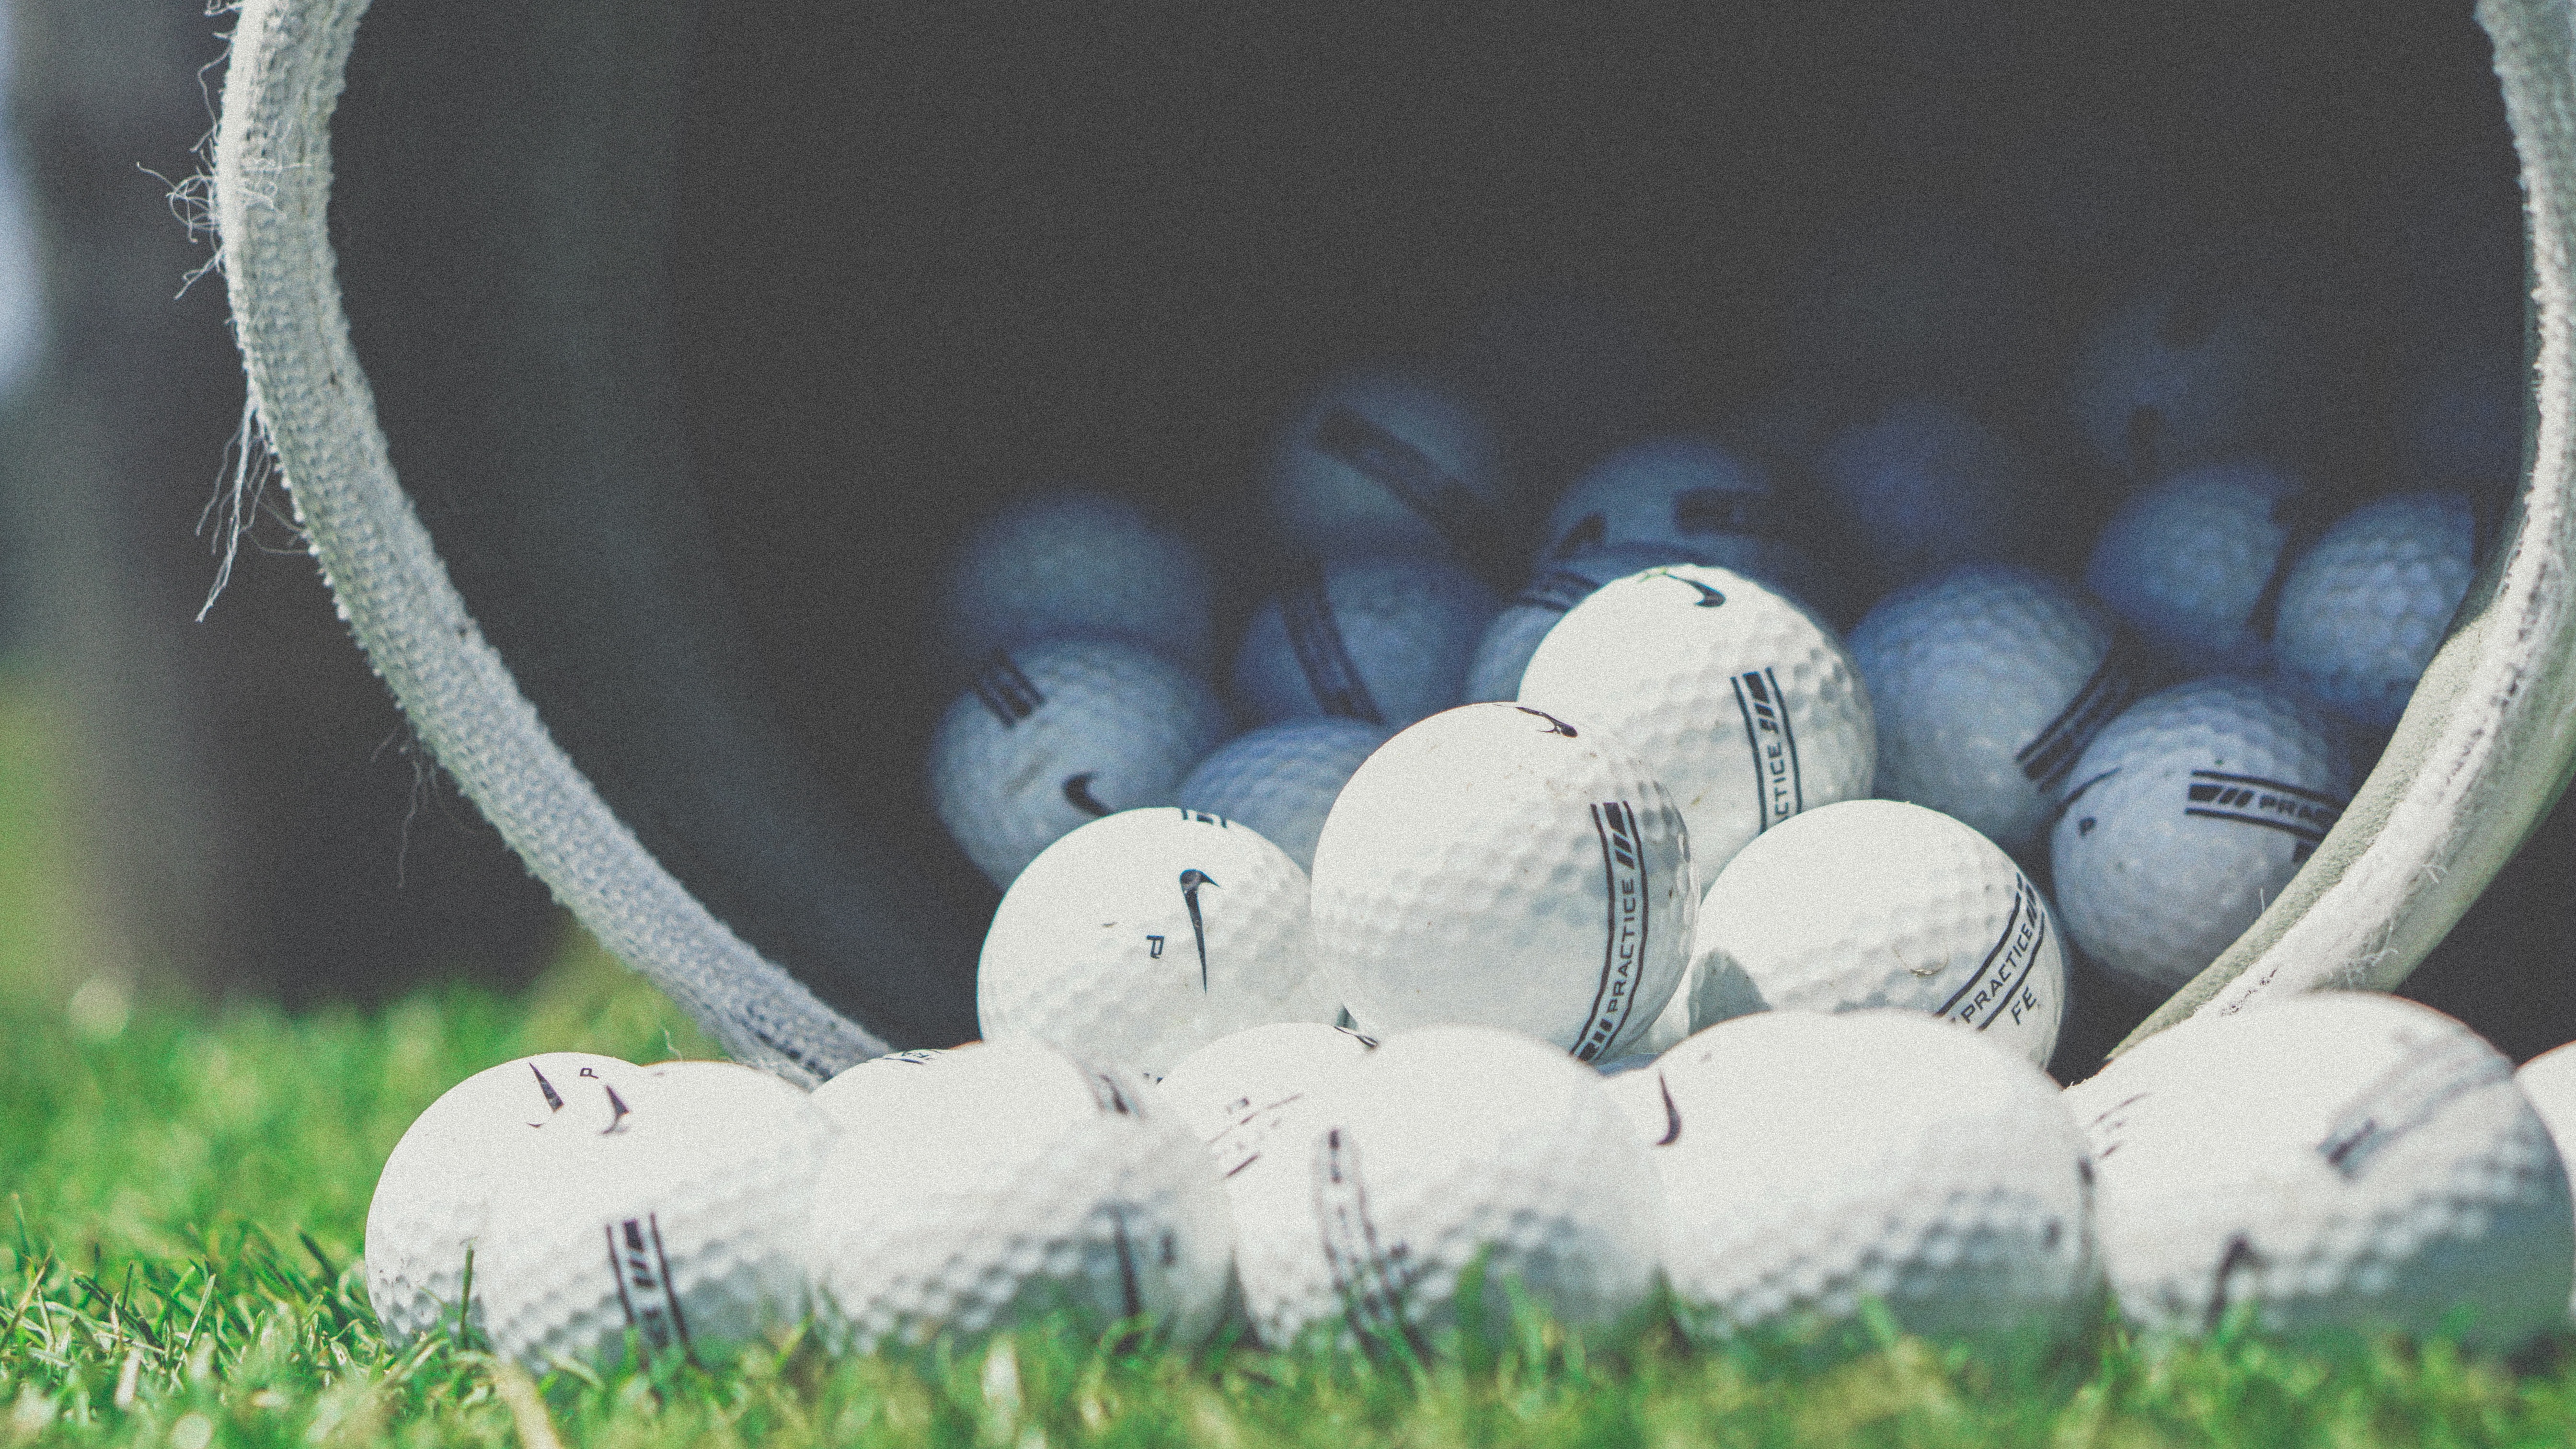
grass, nike, blue, football, golf, golf ball, ball, macro photography, computer wallpaper